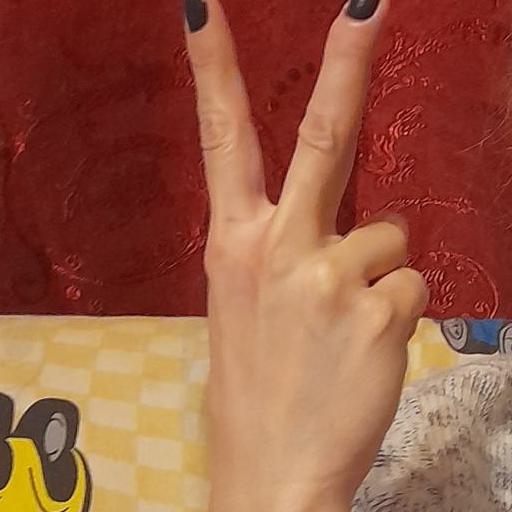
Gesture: peace_inverted